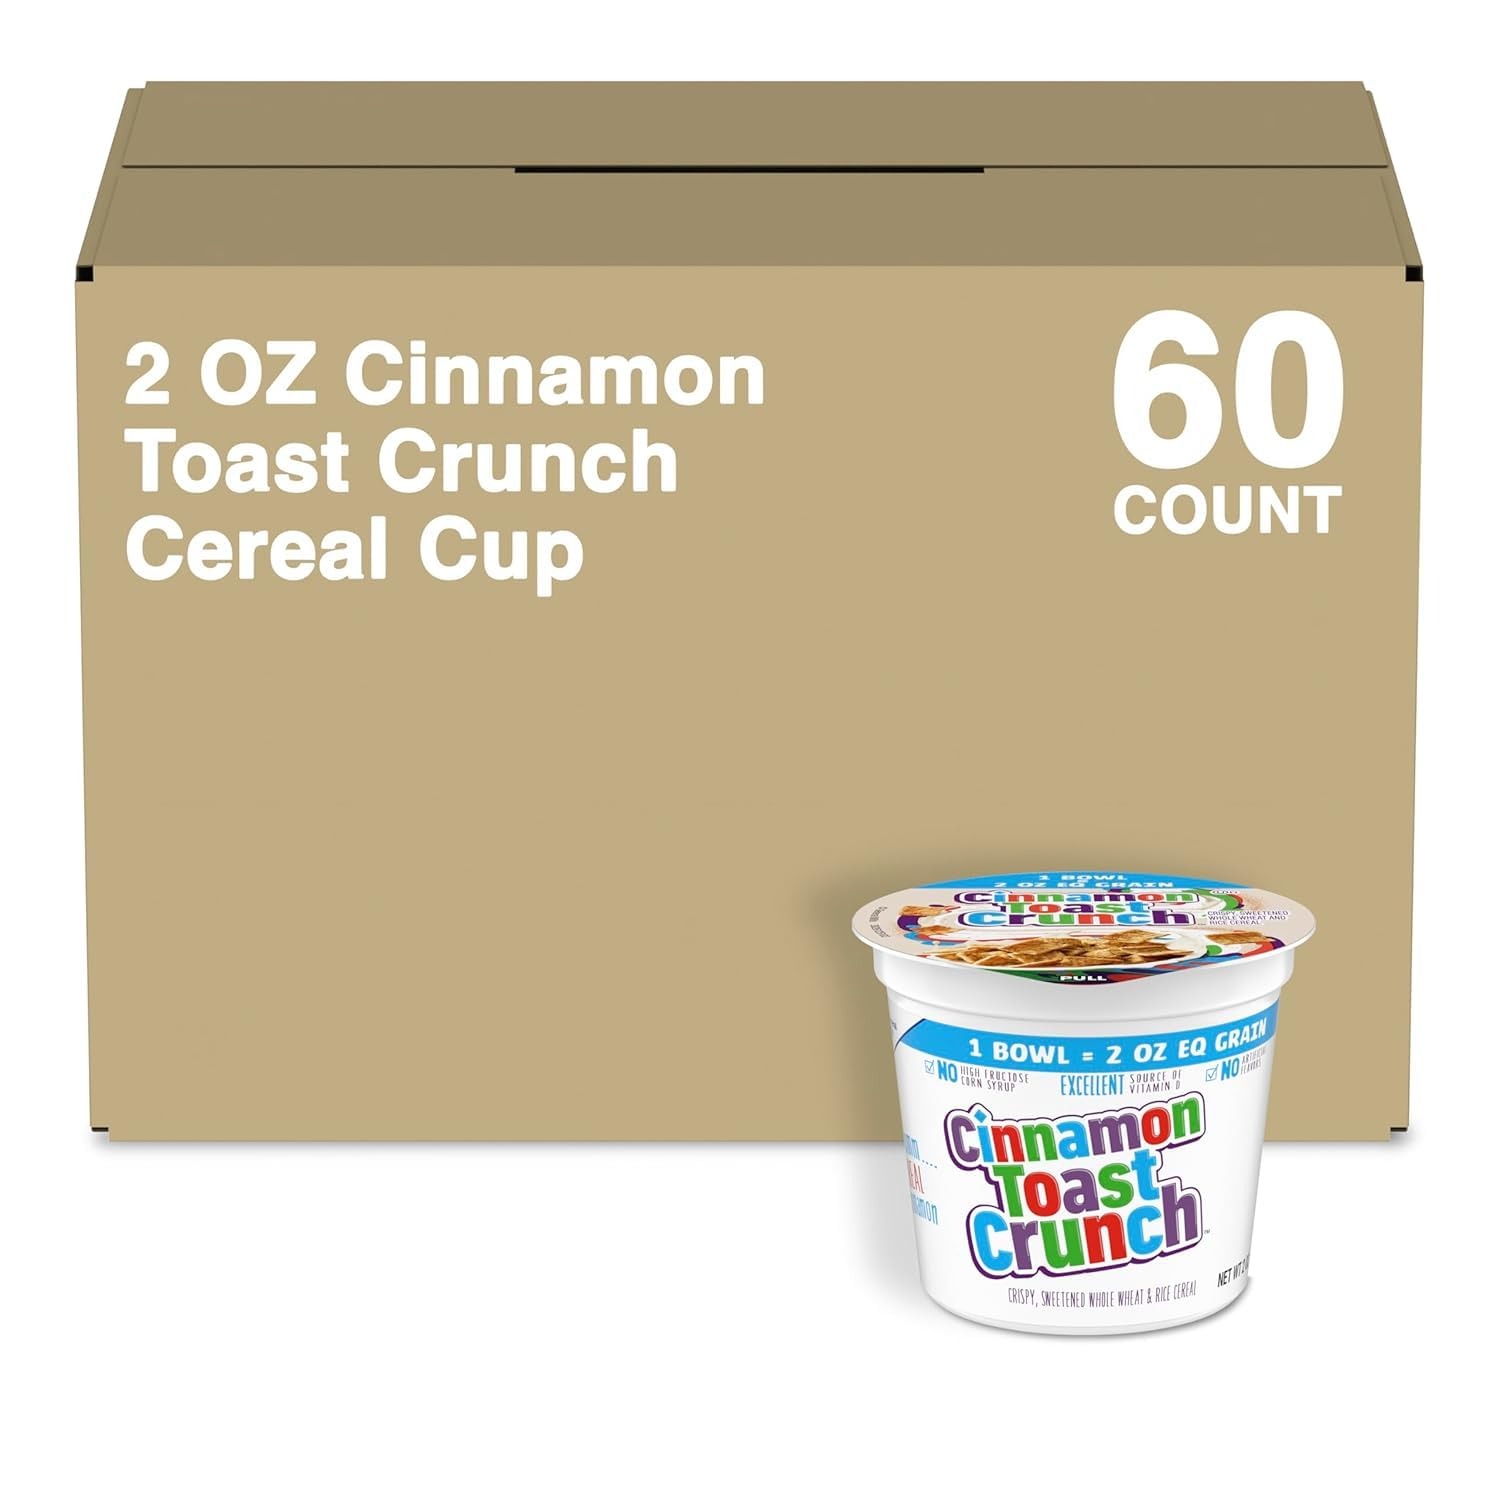
Item Name: Cinnamon Toast Crunch Cup Cereal, 2 Oz (Pack of 60)
Bullet Point 1: A crisp, whole grain wheat and rice cereal sweetened with real cinnamon in the perfect size option for the on-the-go patron
Bullet Point 2: This ready-to-eat cup provides convenient portion control and room for milk
Bullet Point 3: Whole Grain Wheat - first ingredient and meets 2 ounce equivalent grains requirements
Bullet Point 4: No Artificial Flavors or Colors from Artificial Sources
Bullet Point 5: Recommended for K-12, business and industry, college and university, lodging, and healthcare settings
Value: 122.0
Unit: Ounce

Price: 106.91